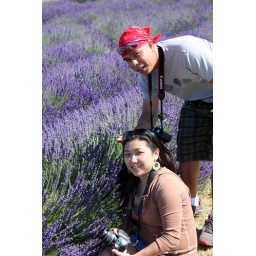
cat and aui in the field